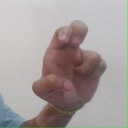
अक्षर: अ